Suisei Planitia

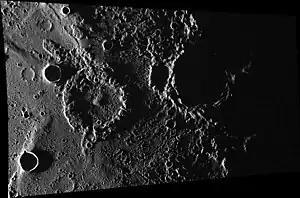
Ghost crater at terminator in northern Suisei Planitia

Suisei Planitia is a large area of smooth plains on Mercury, approximately 570 km wide. Ghost craters are unusual forms that occur in the Suisei Planitia. They are buried and rounded in profile, with only their rim crests rising above the surrounding smooth plains. It has been suggested that material forming Suisei Planitia is ejecta from the impact that formed Caloris Planitia. The name for this Planitia was approved in 1976 by the IAU.